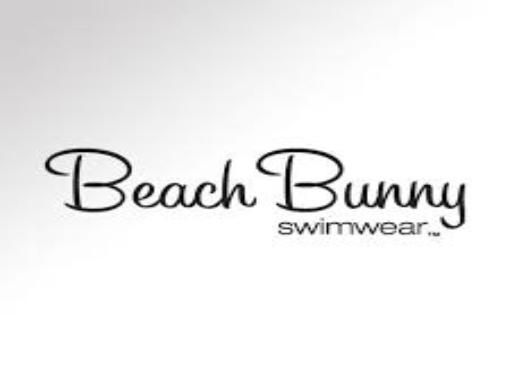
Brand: Beach Bunny
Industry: Clothes